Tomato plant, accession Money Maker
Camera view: bottom (45 deg); turntable rotation: 300 degrees
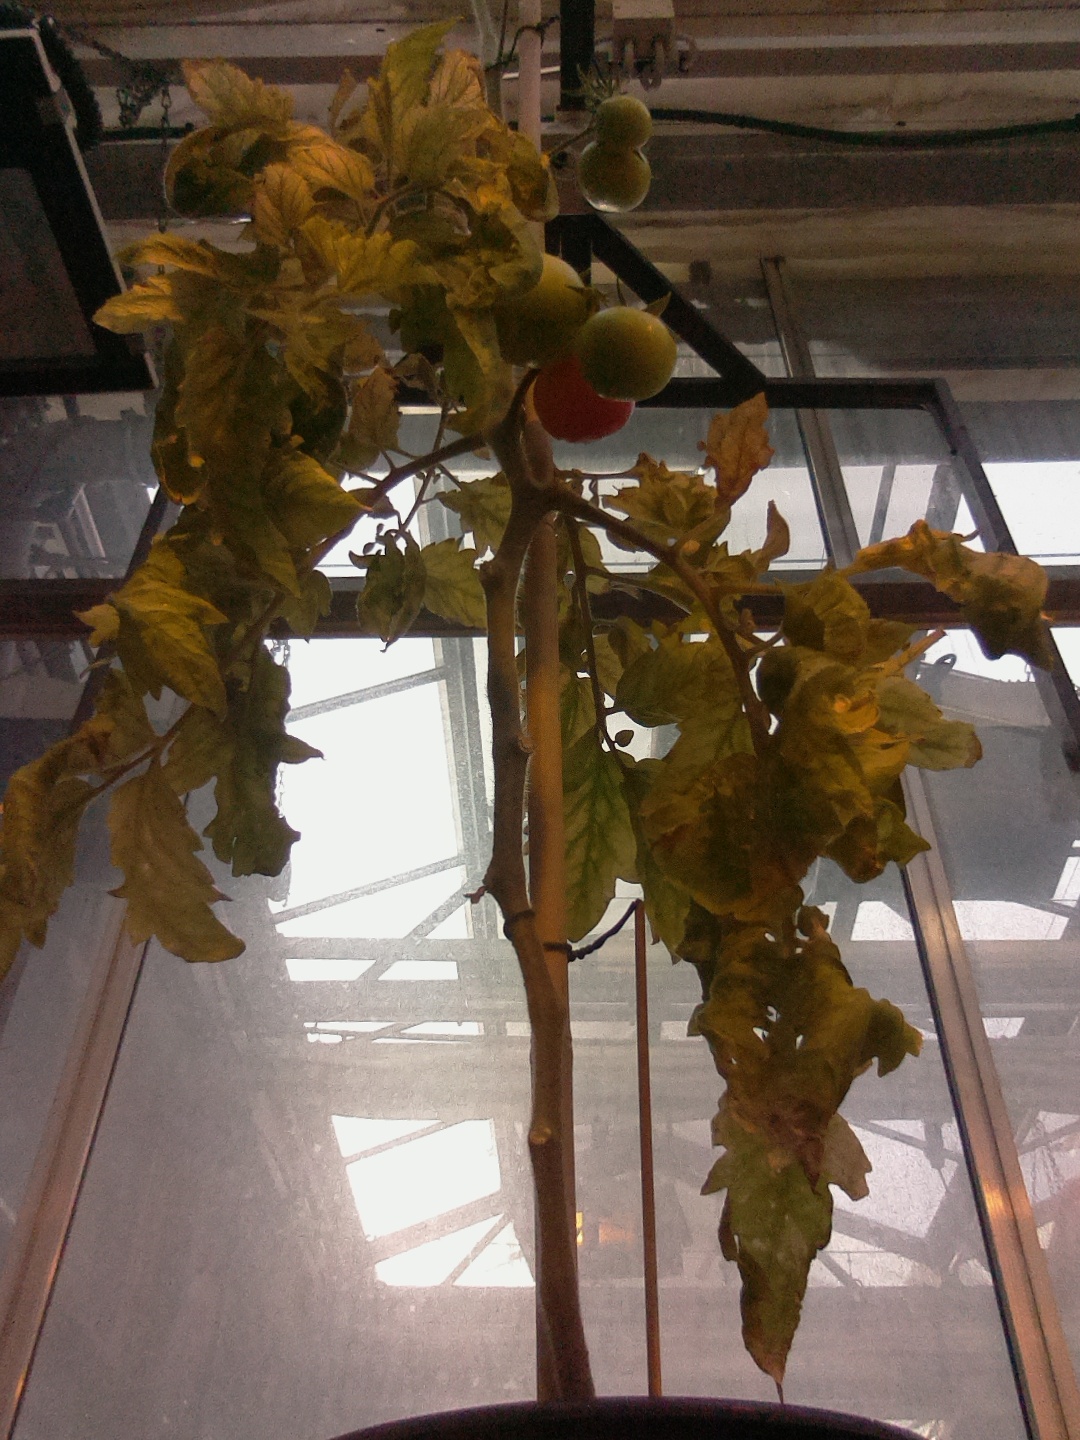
BBCH growth stage 81: 10%-20% of fruits show typical fully ripe color